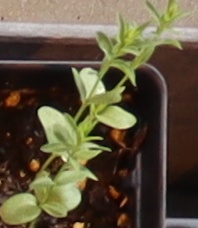
Label: Flax